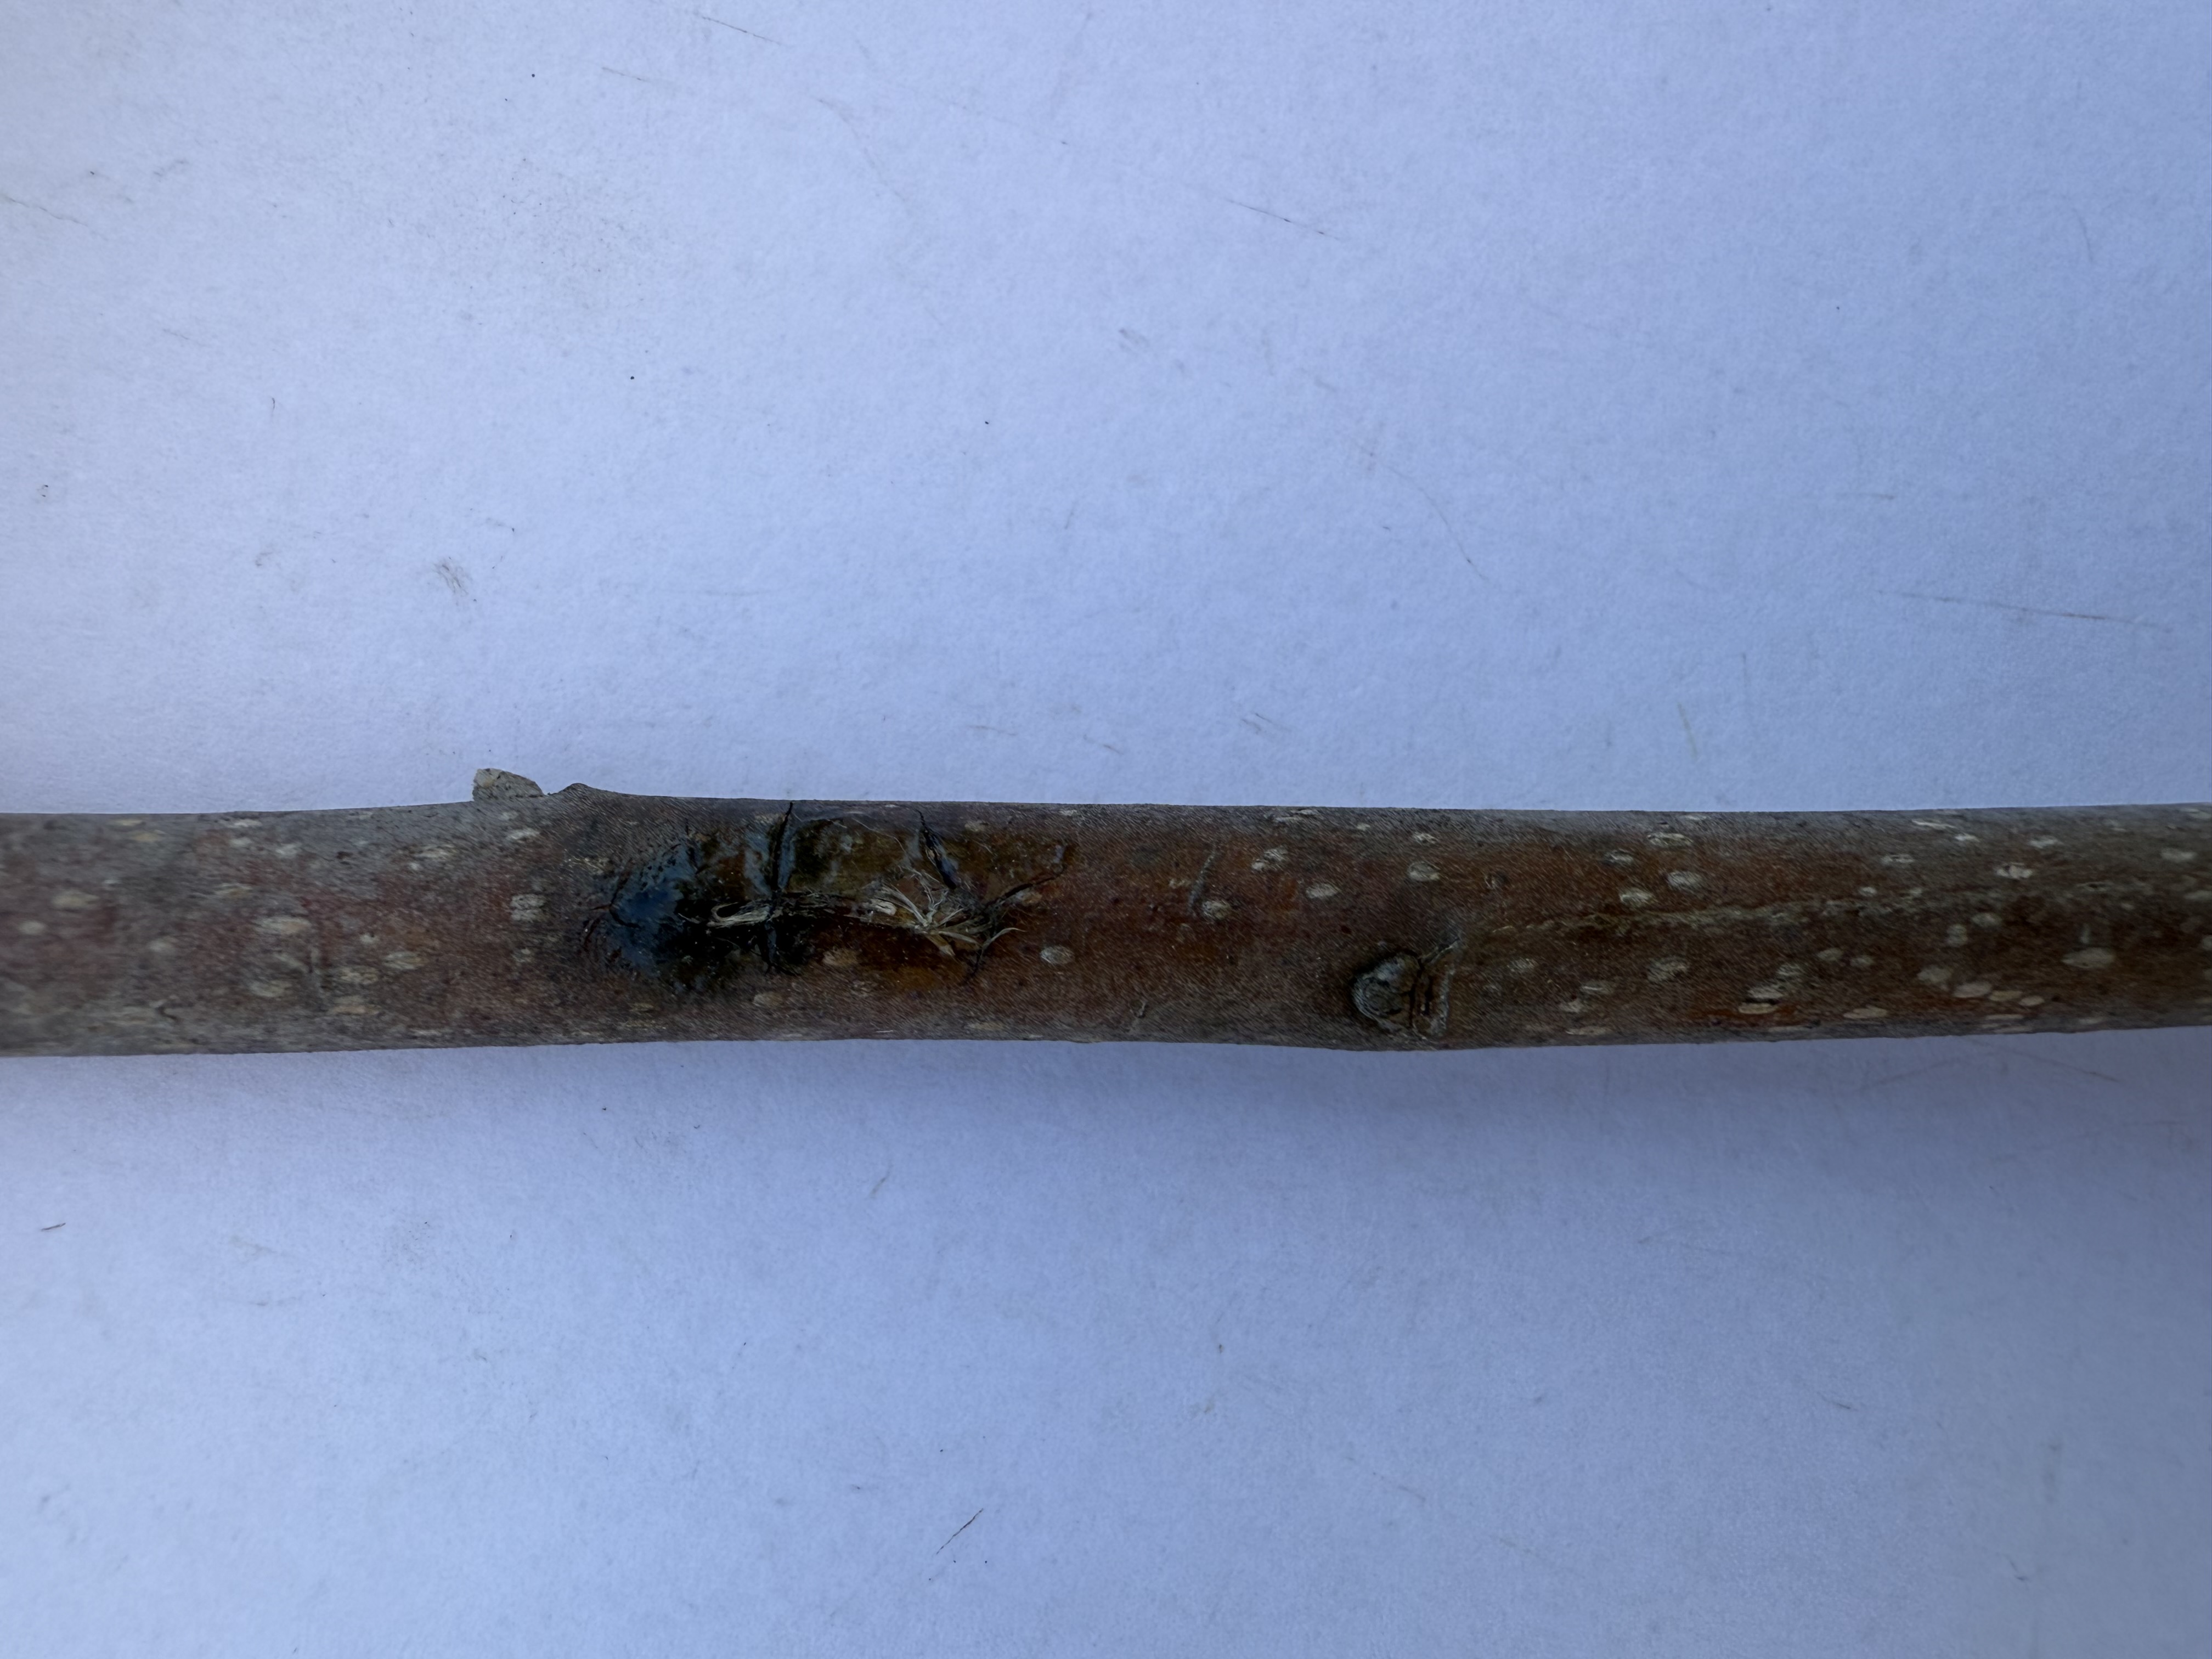
Variety: Hachiya Persimmon